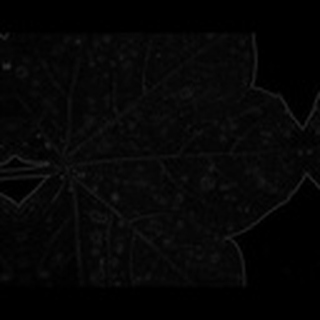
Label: cotton_target_spot